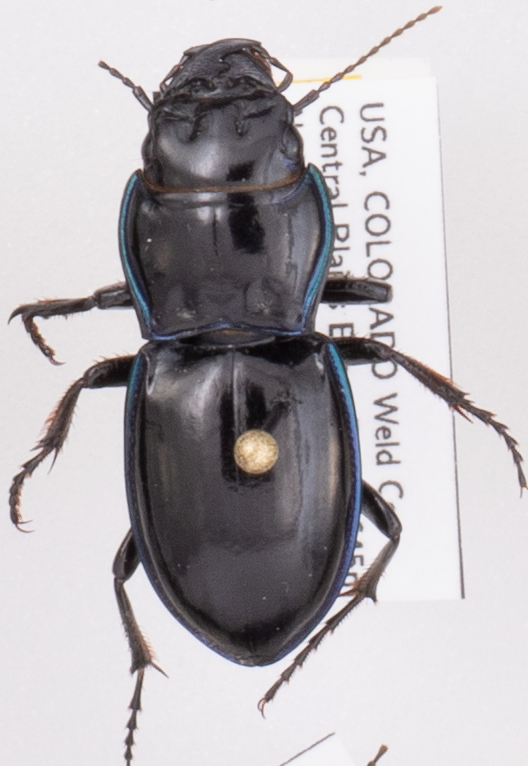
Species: Pasimachus elongatus
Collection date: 2022-09-14
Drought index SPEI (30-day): -1.216
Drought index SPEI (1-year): -1.594
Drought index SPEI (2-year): -1.45